Army Air Forces Training Command

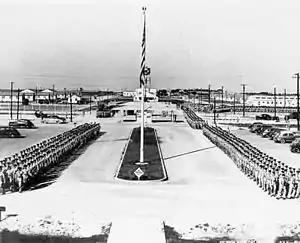
Cadets march through the main gate at the San Antonio Aviation Cadet Center. In the early 1940s, San Antonio was one of the three locations where Training Command processed and classified aircrew candidates for training.

Another problem for the training center was the growth of the city of San Antonio, which created hazards for training. Consequently, in June 1927 plans were created for the construction of a single large airfield outside of the city to house all flying training. The United States Congress funded the new field's construction but not the purchase of the land, so the city of San Antonio borrowed the $546,000 needed to purchase the site selected for what became Randolph Field. By the fall of 1931, construction was essentially completed, so the Air Corps Training Center at Duncan Field, San Antonio, Texas adjacent to Kelly Field and the primary schools at Brooks and March moved to the new installation.